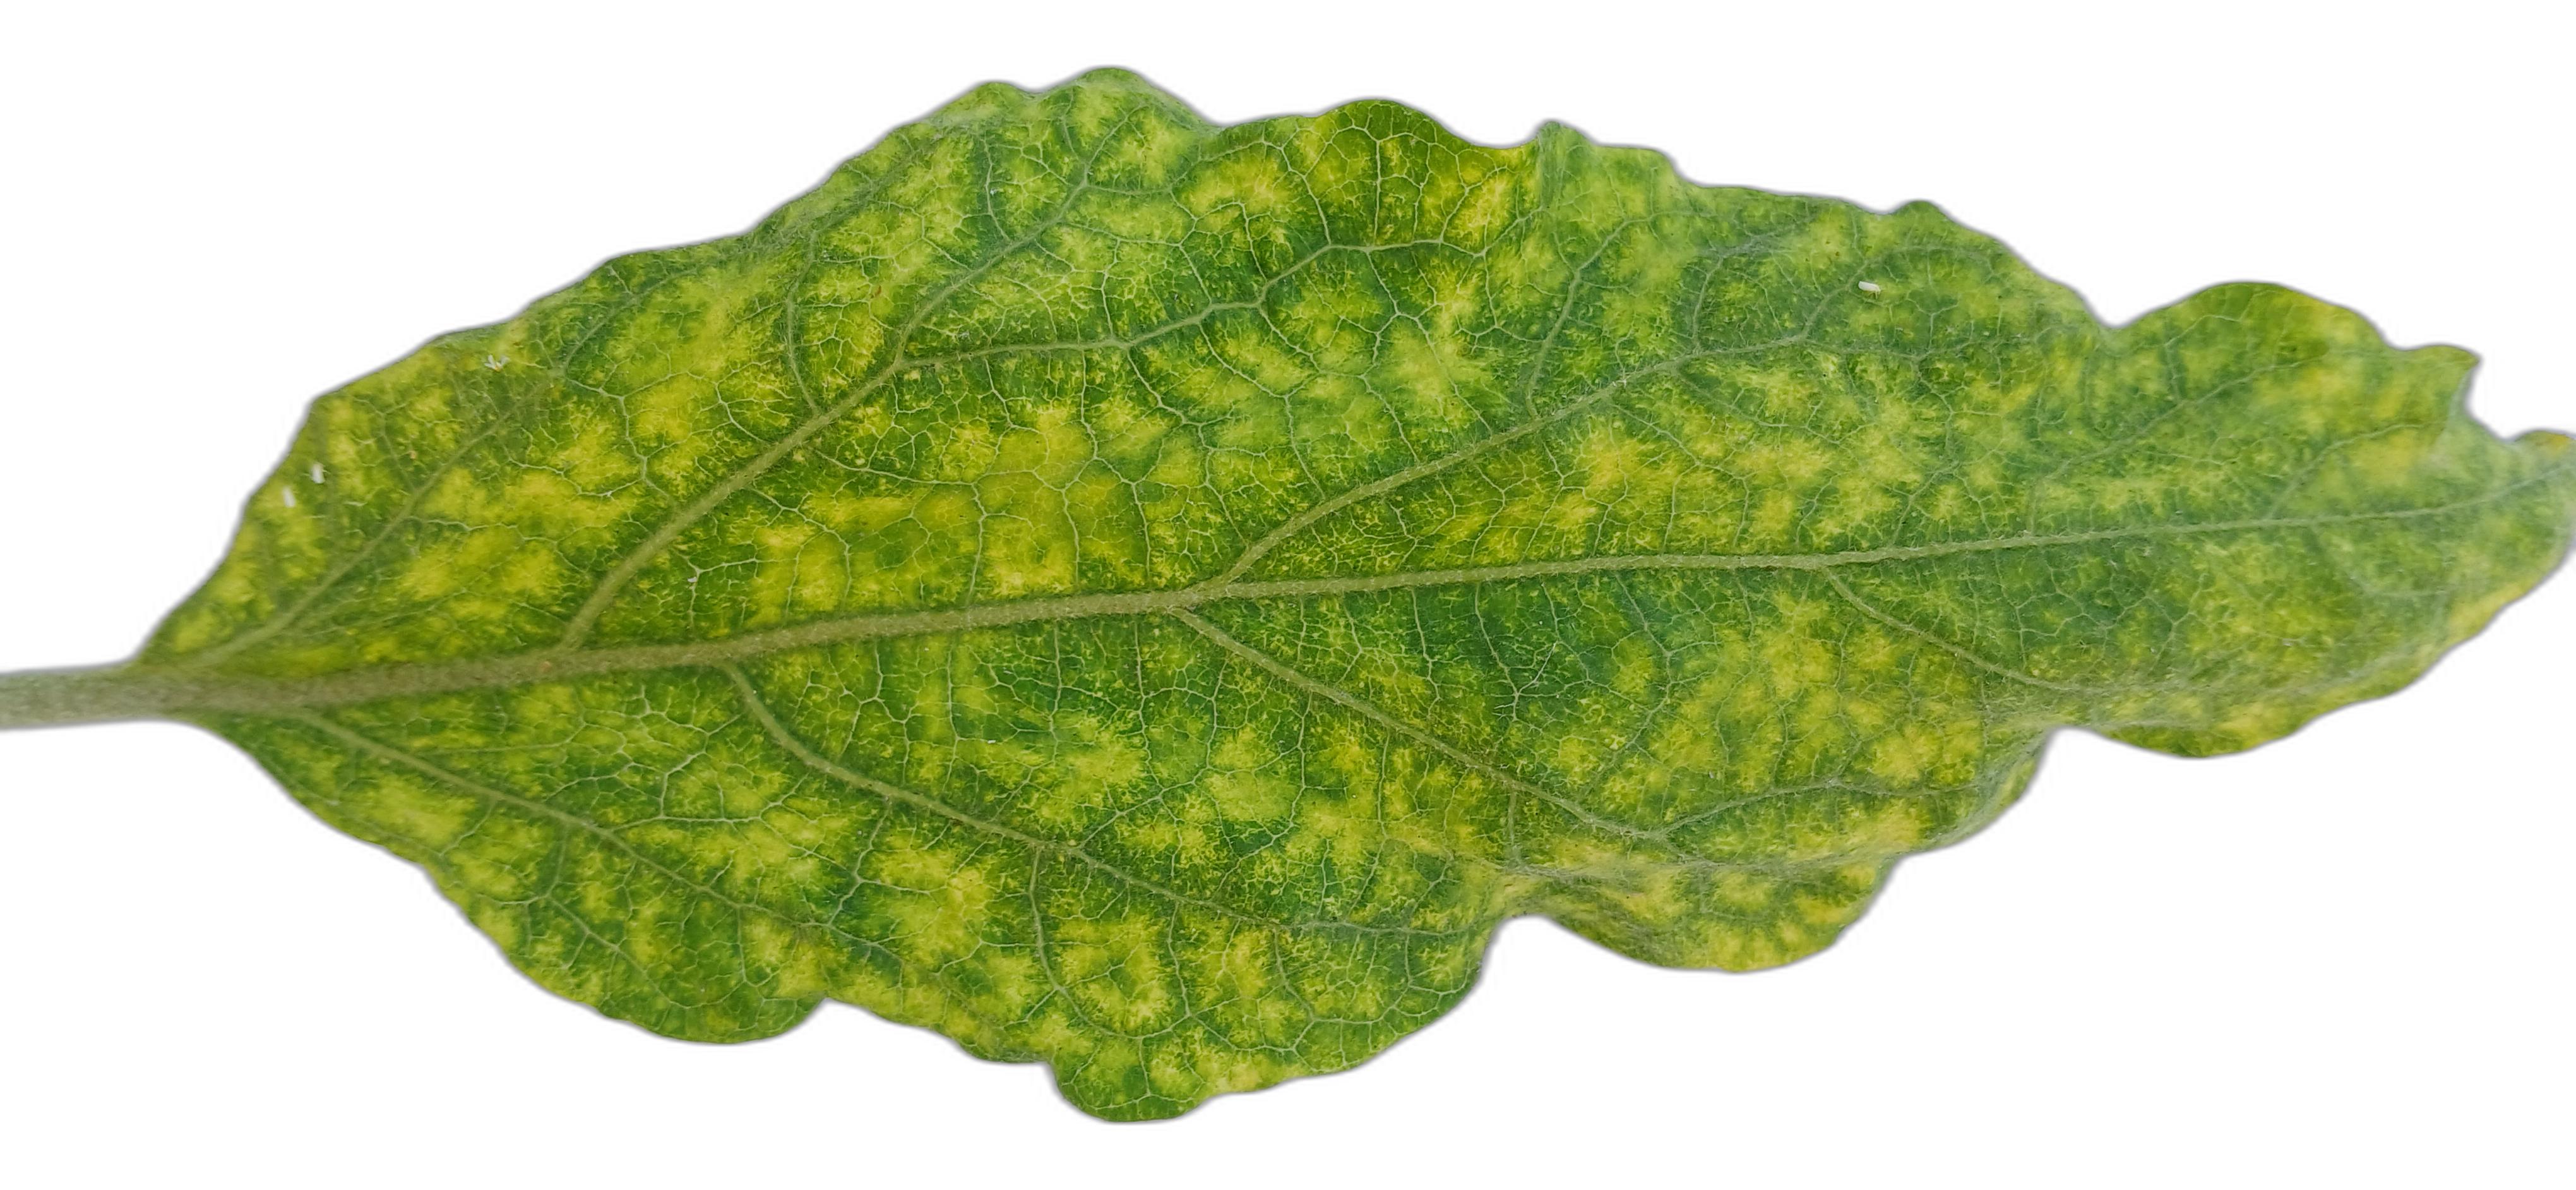
Label: Mosaic Virus Disease